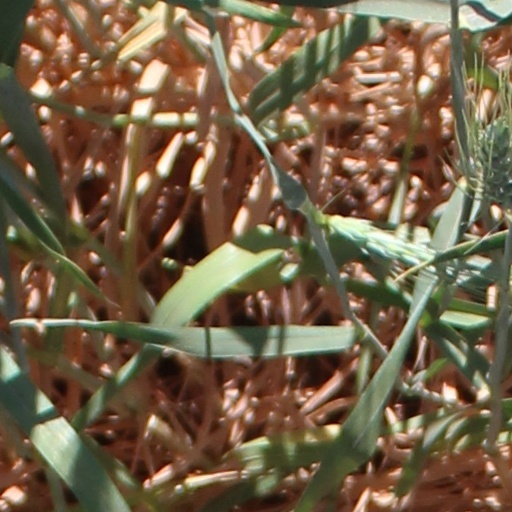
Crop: wheat